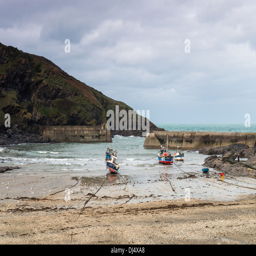
fishing boat in the harbour